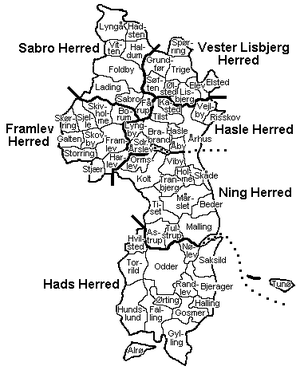
Århus Amt (før 1970)
Århus Amt (før 1970)
Kort over Århus Amt
Århus Amt var et amt før Kommunalreformen i 1970. Fra 1793 til 1824 og fra 1867 til 1942 var Skanderborg Amt en del af Aarhus Amt.